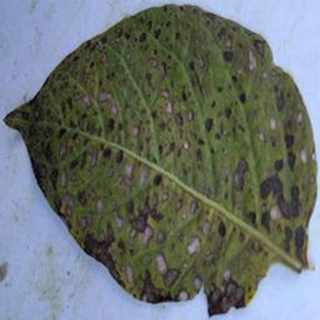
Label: potato_early_blight